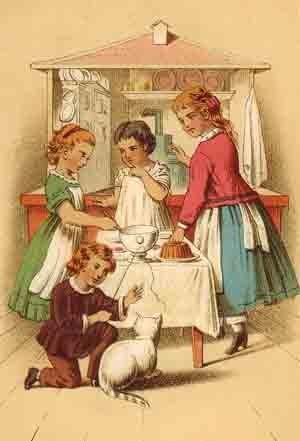
Johanna Friederika Henriette Katharina Davidis est considérée comme l'auteur de livres de cuisine allemande le plus connu.